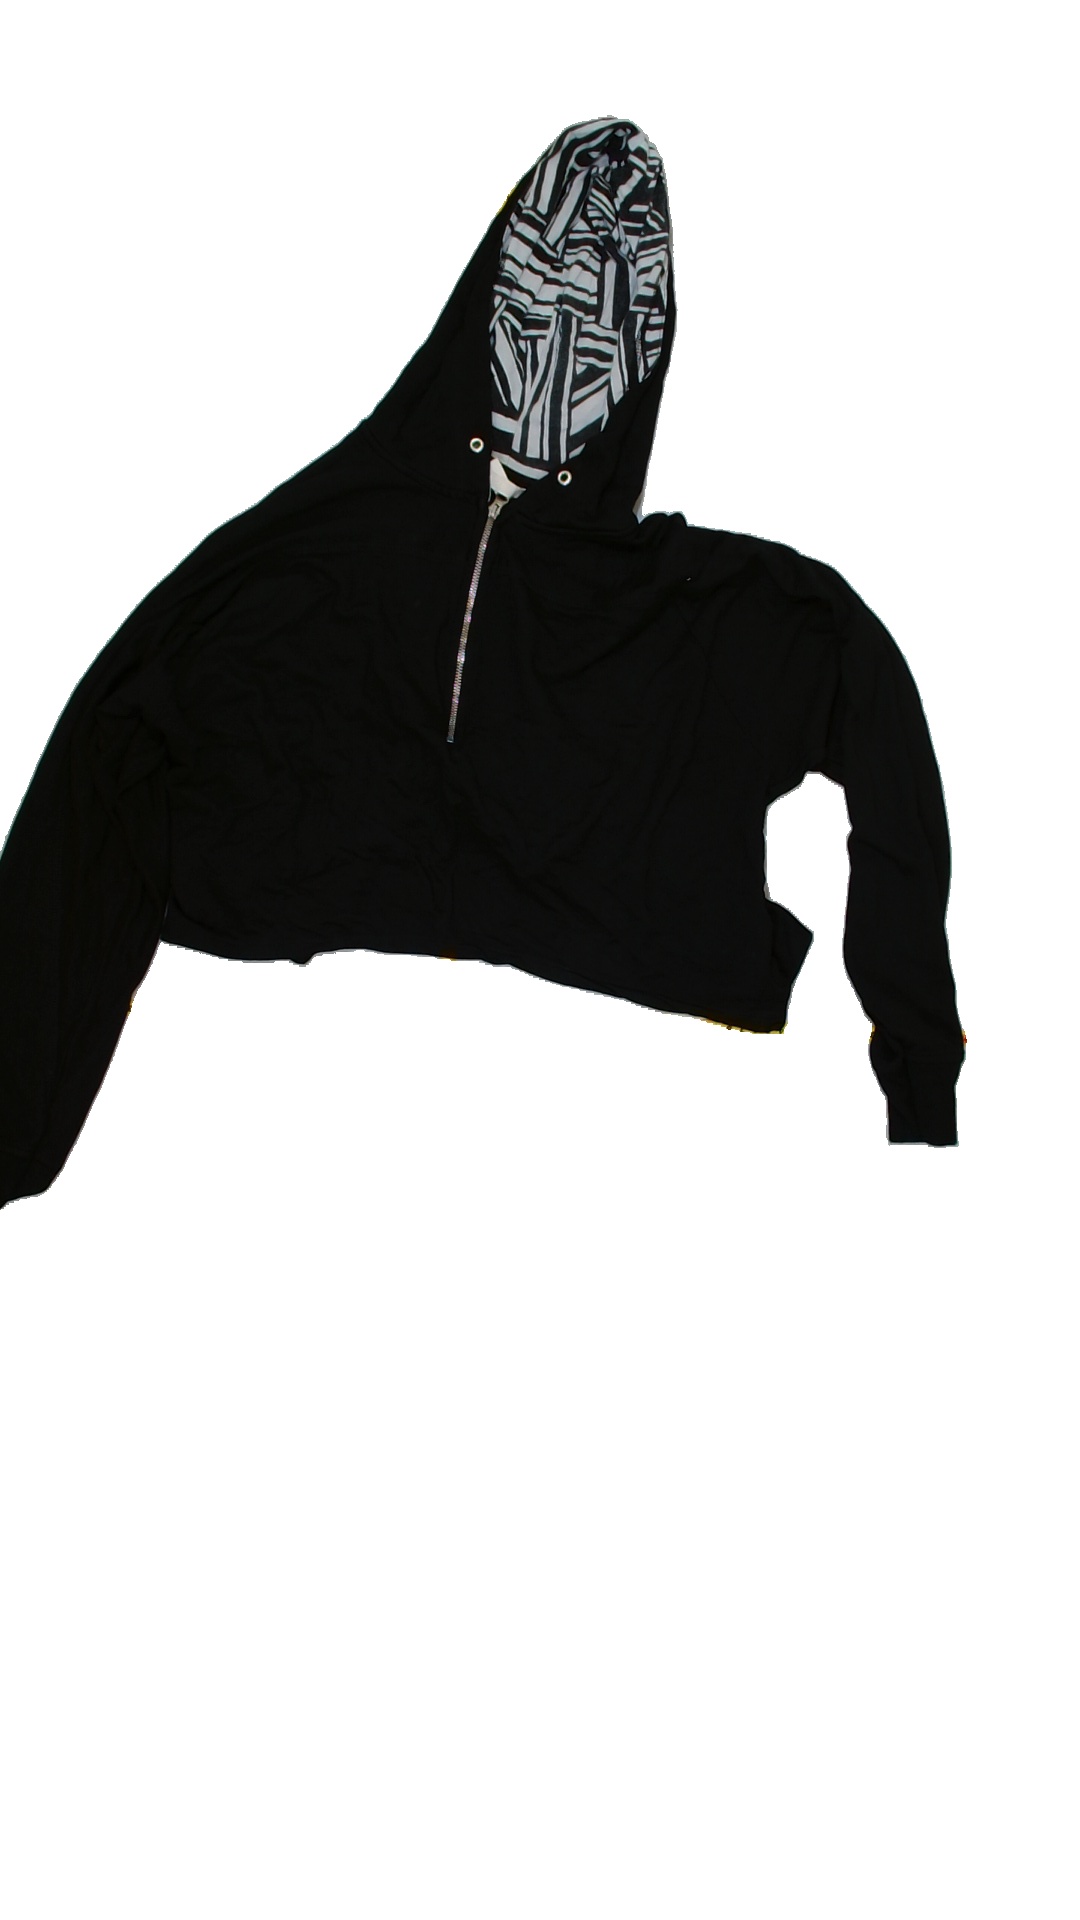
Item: Sweater (Ladies)
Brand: H&m
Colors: Black
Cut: Cropped
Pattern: Plain
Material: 100% Visc
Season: All
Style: No trend
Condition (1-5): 3
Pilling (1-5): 4
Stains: No
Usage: Export
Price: <50